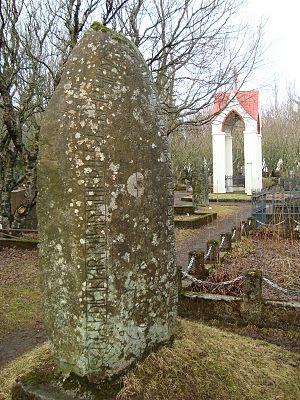
Sigurður Vigfússon était archéologue islandais, considéré comme un pionnier de l'archéologie dans le pays. Il a en particulier effectué les premières fouilles à Þingvellir. Il était le frère de l'universitaire Guðbrandur Vigfússon.